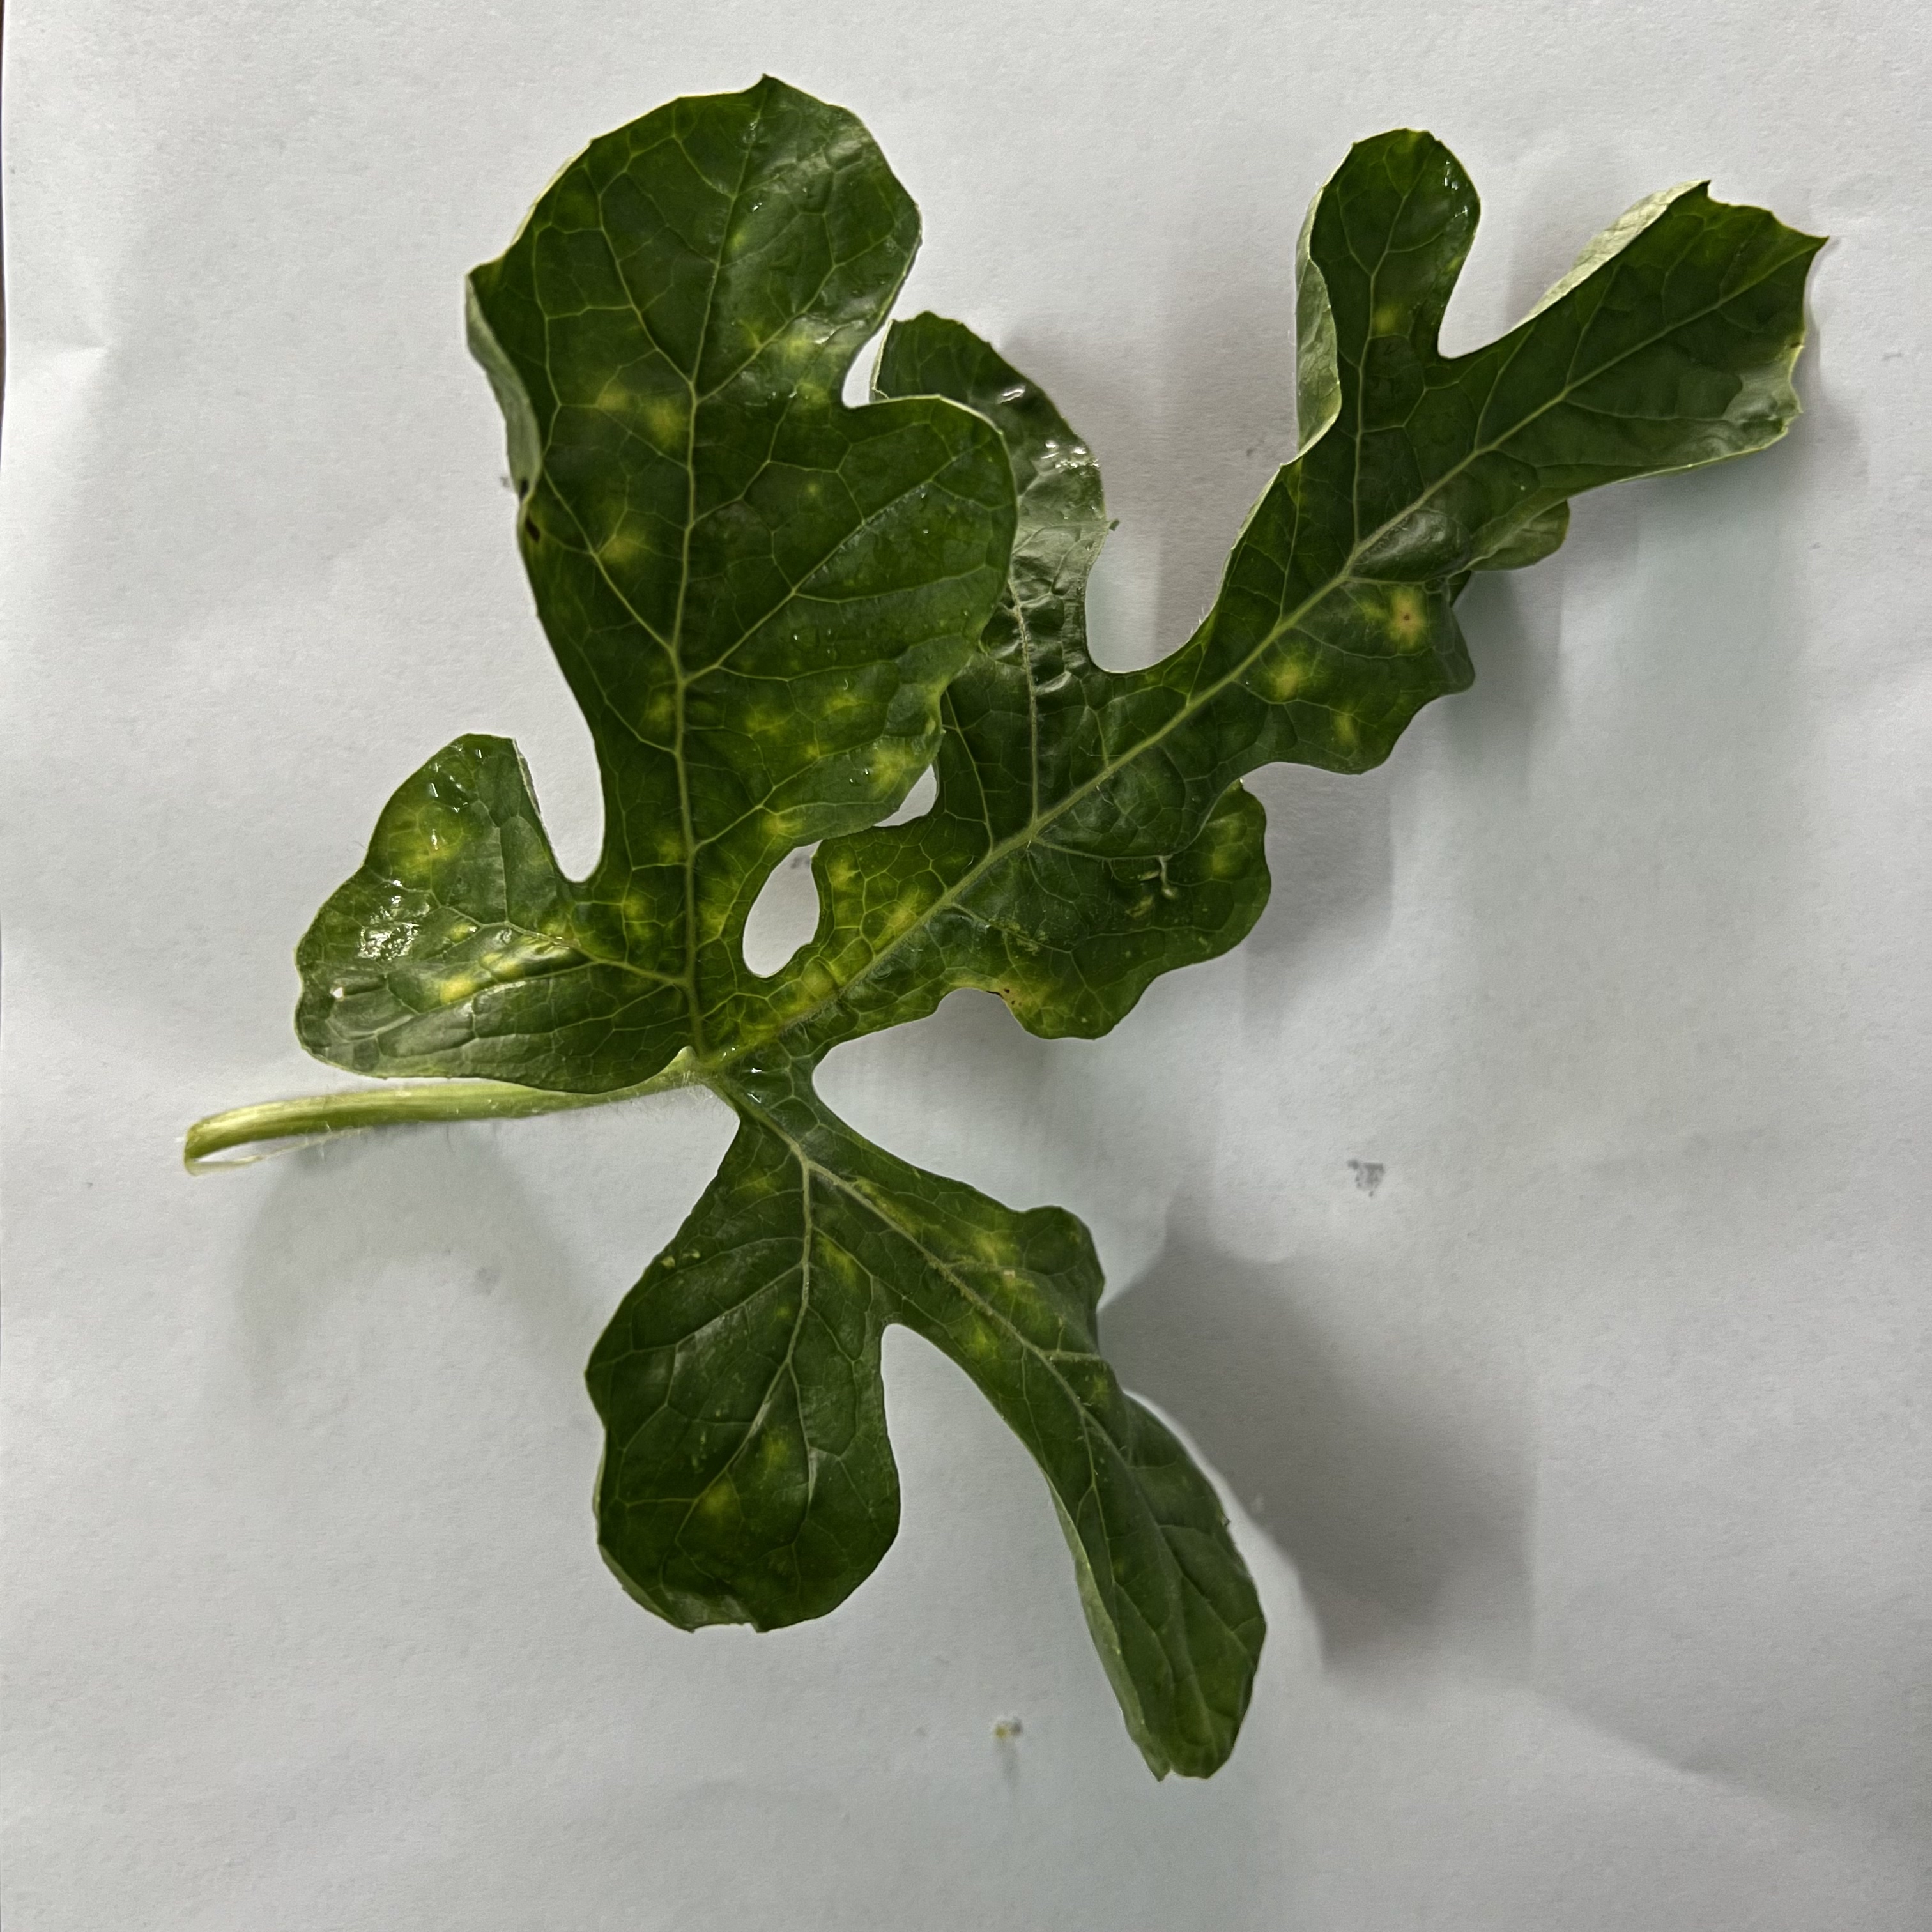
Label: Mosaic_Virus